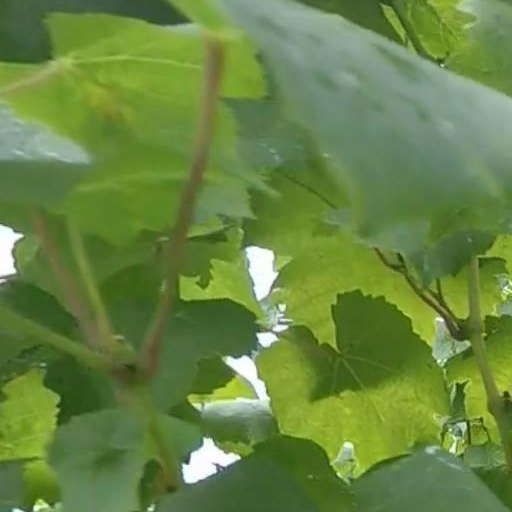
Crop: grape